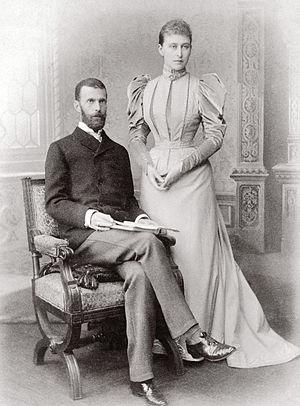
Le grand-duc Serge Alexandrovitch, né le 10 mai 1857 à Tsarskoïe Selo et mort le 17 février 1905 à Moscou, est le cinquième fils de l'empereur Alexandre II de Russie. Il a été grand-duc de Russie, membre du Conseil d'Empire, général de corps d'armée, maire de Moscou, commandant de la région militaire de Moscou, et gouverneur général de Moscou.
Élisabeth de Hesse-Darmstadt est une princesse allemande devenue grande-duchesse de Russie par mariage. Devenue religieuse, elle est exécutée en 1918 par les bolcheviks lors de la Révolution russe. Elle est aujourd'hui vénérée comme une sainte martyre par l'Église orthodoxe et fêtée le 18 juillet.